Sark during the German occupation of the Channel Islands

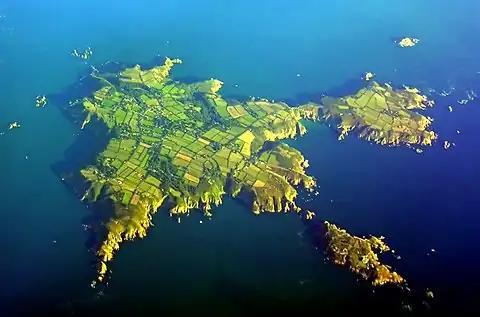
Aerial view of Sark

Britain had declared war on Germany on 3 September 1939 and since then a number of islanders had left to volunteer for the armed services in England. A total of 27 people joined the armed services from Sark and one of those would be killed before the war ended.